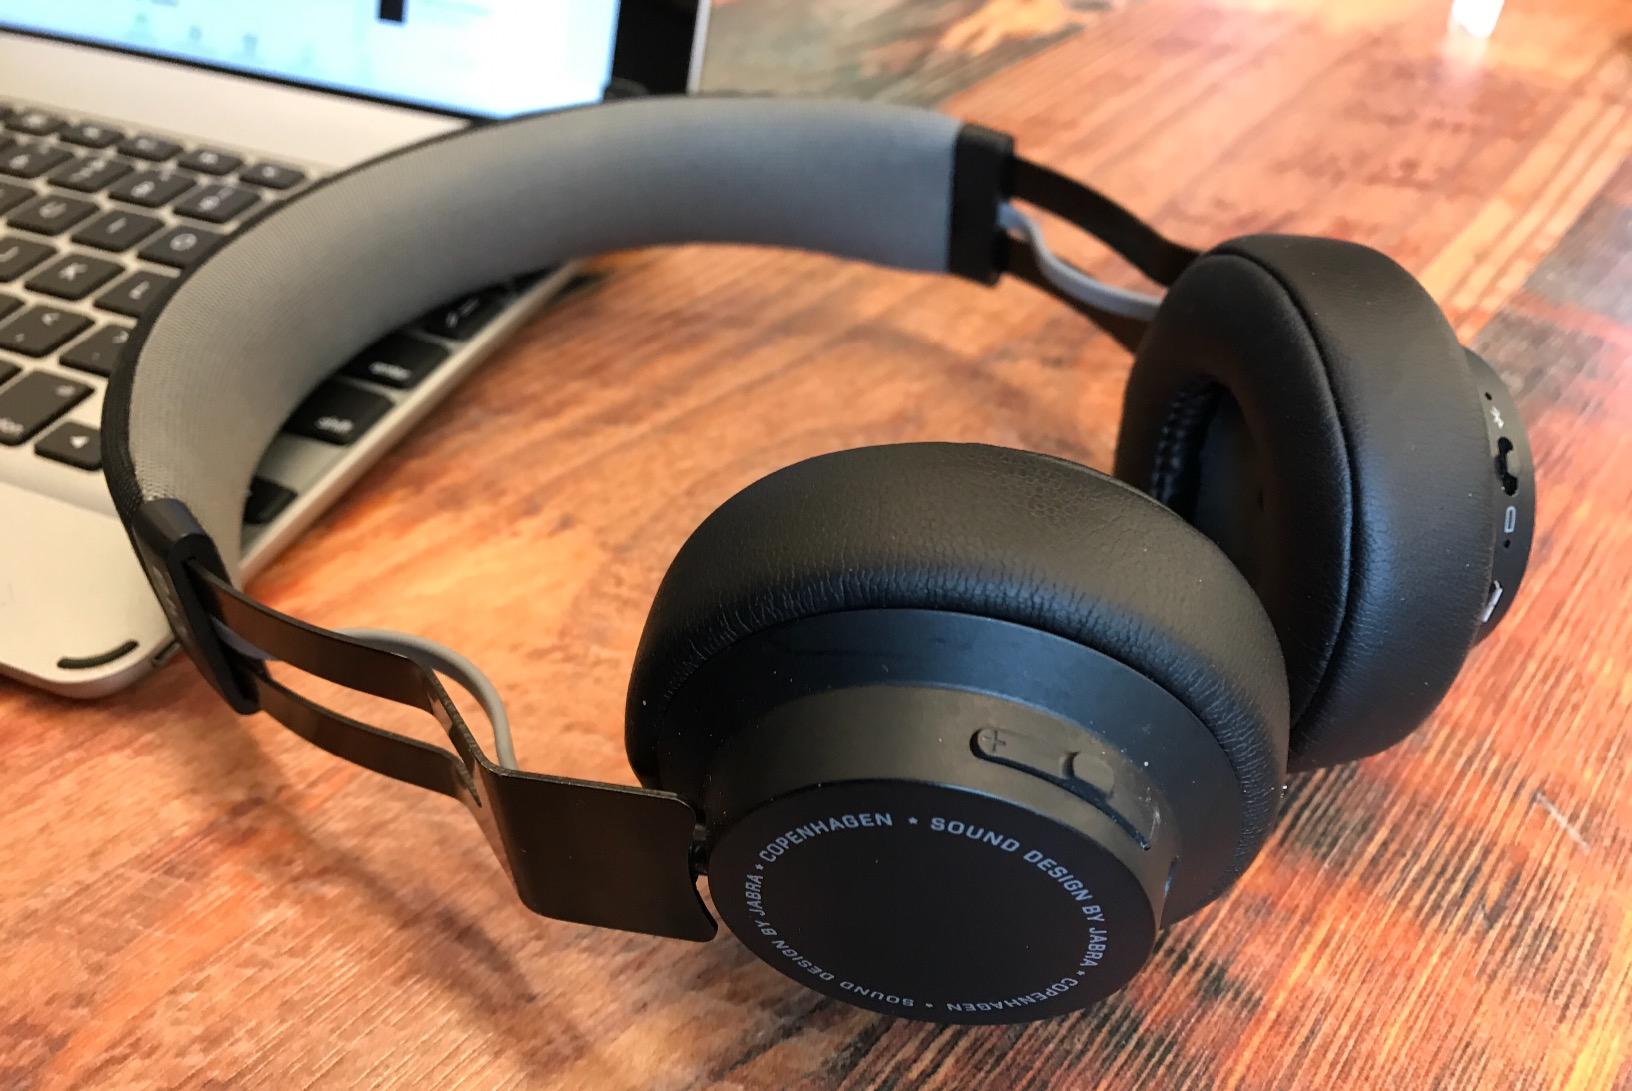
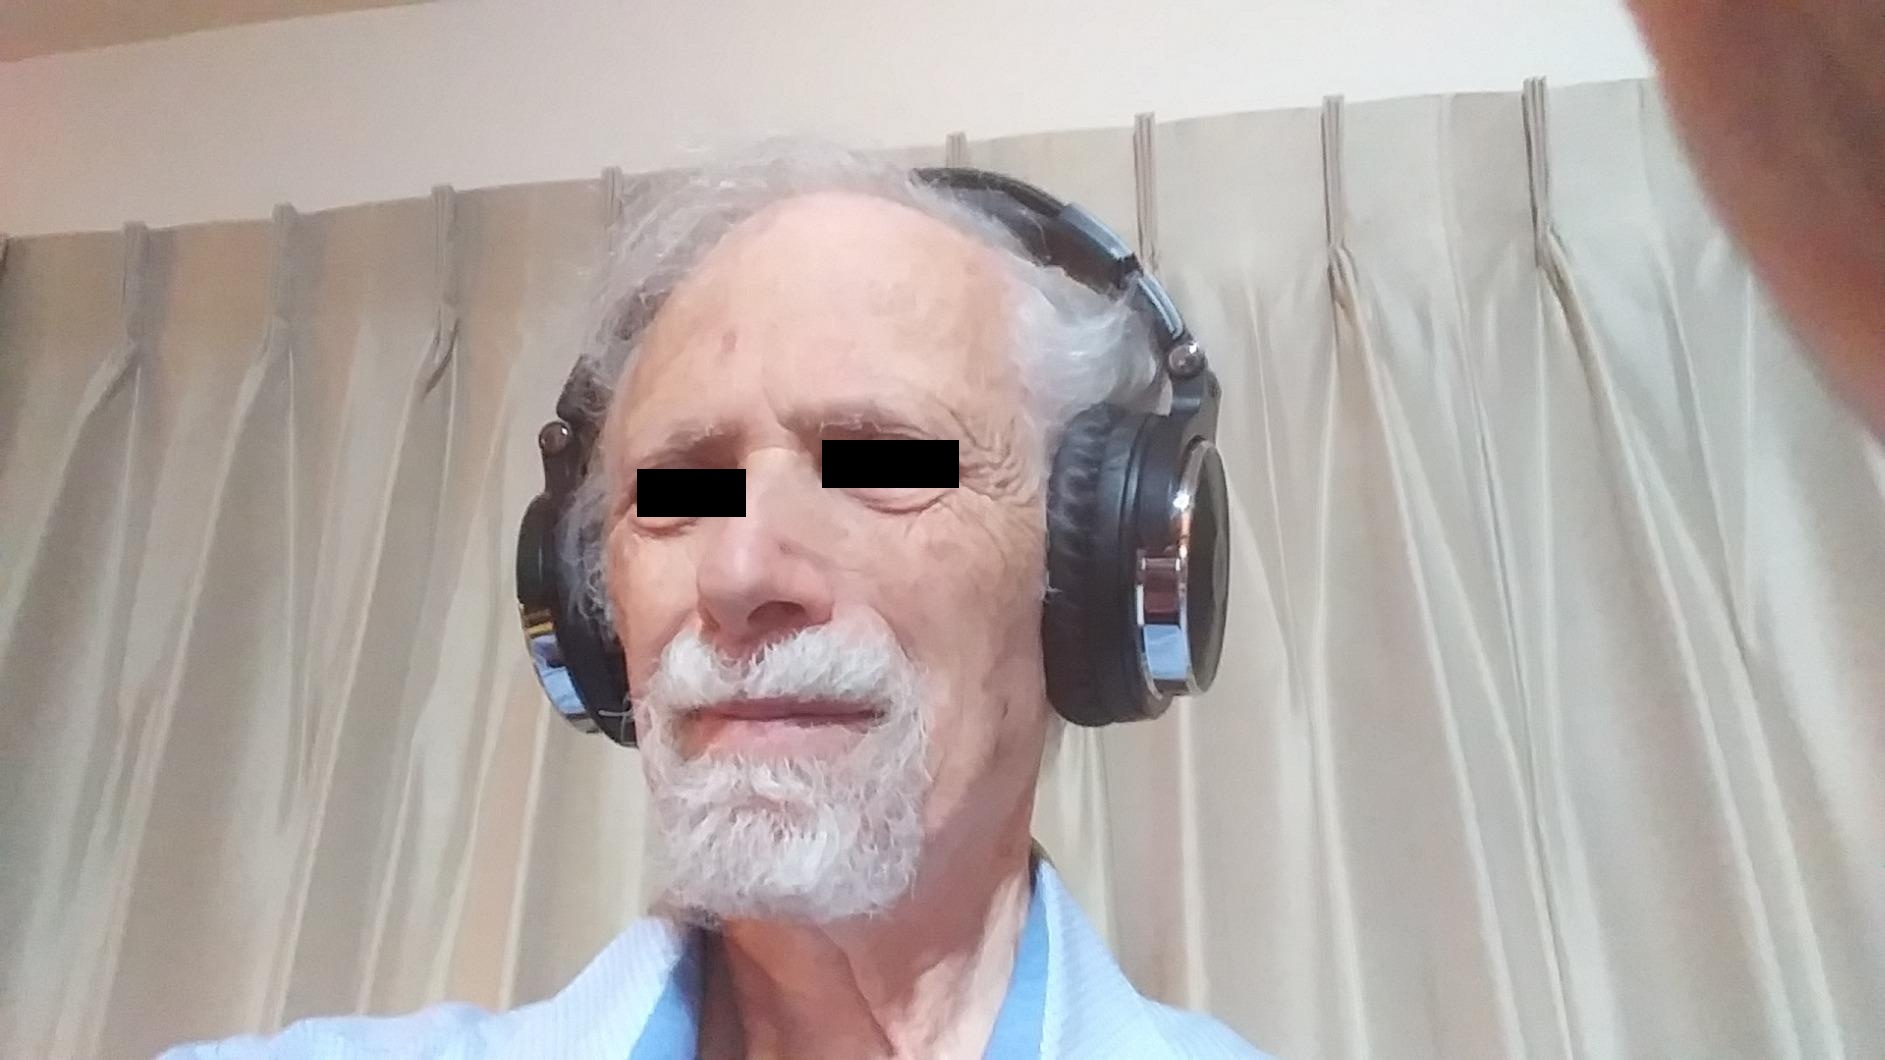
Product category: headphones
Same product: no